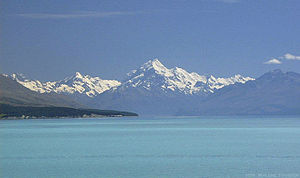
New Zealand
Mount Cook med den turkisblå Lake Tekapo i forgrunden
Mount Cook, New Zealand, med den turkisblå sø Lake Pukaki for foden af bjerget.
New Zealand er en stat beliggende i Stillehavet på den sydlige halvkugle, opkaldt efter den nederlandske provins Zeeland.